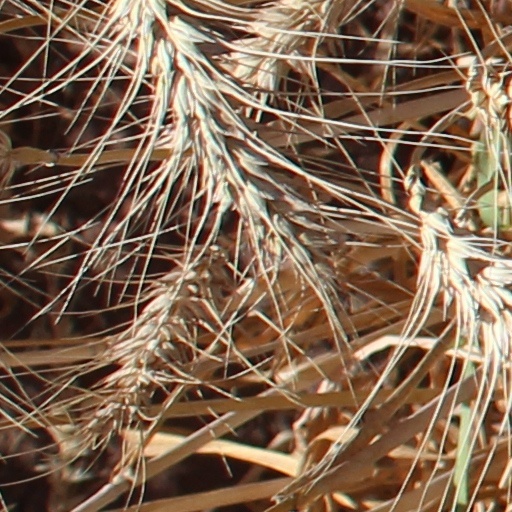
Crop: wheat